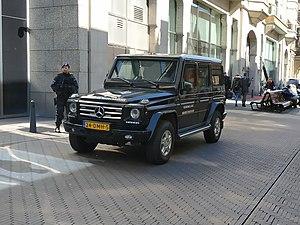
Mercedes-Benz G-Class de la Gendarmerie néerlandaise (Koninklijke marechaussee) à la Haye
La maréchaussée royale est une organisation de police néerlandaise sous statut militaire. Les Pays-Bas disposent également de polices à statut civil, au niveau national, et municipal. La maréchaussée représente l'une des quatre forces armées du pays. En plus de sa mission de police, le corps est chargé du contrôle de l'immigration et de la douane, de la sécurisation de la monnaie, et de la protection du corps diplomatique et des membres de la famille royale.